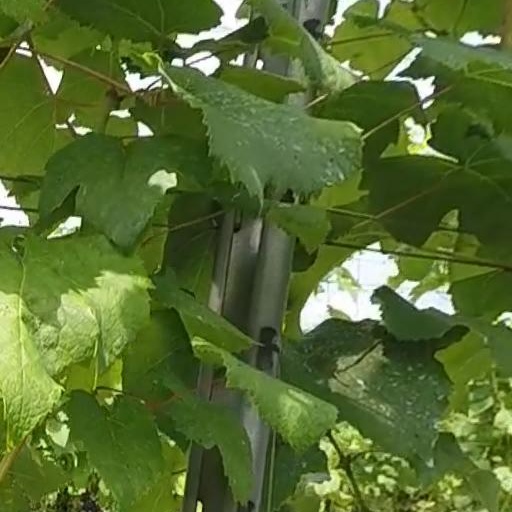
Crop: grape